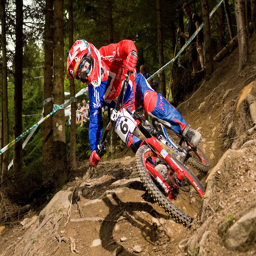
it will be talked about for years .